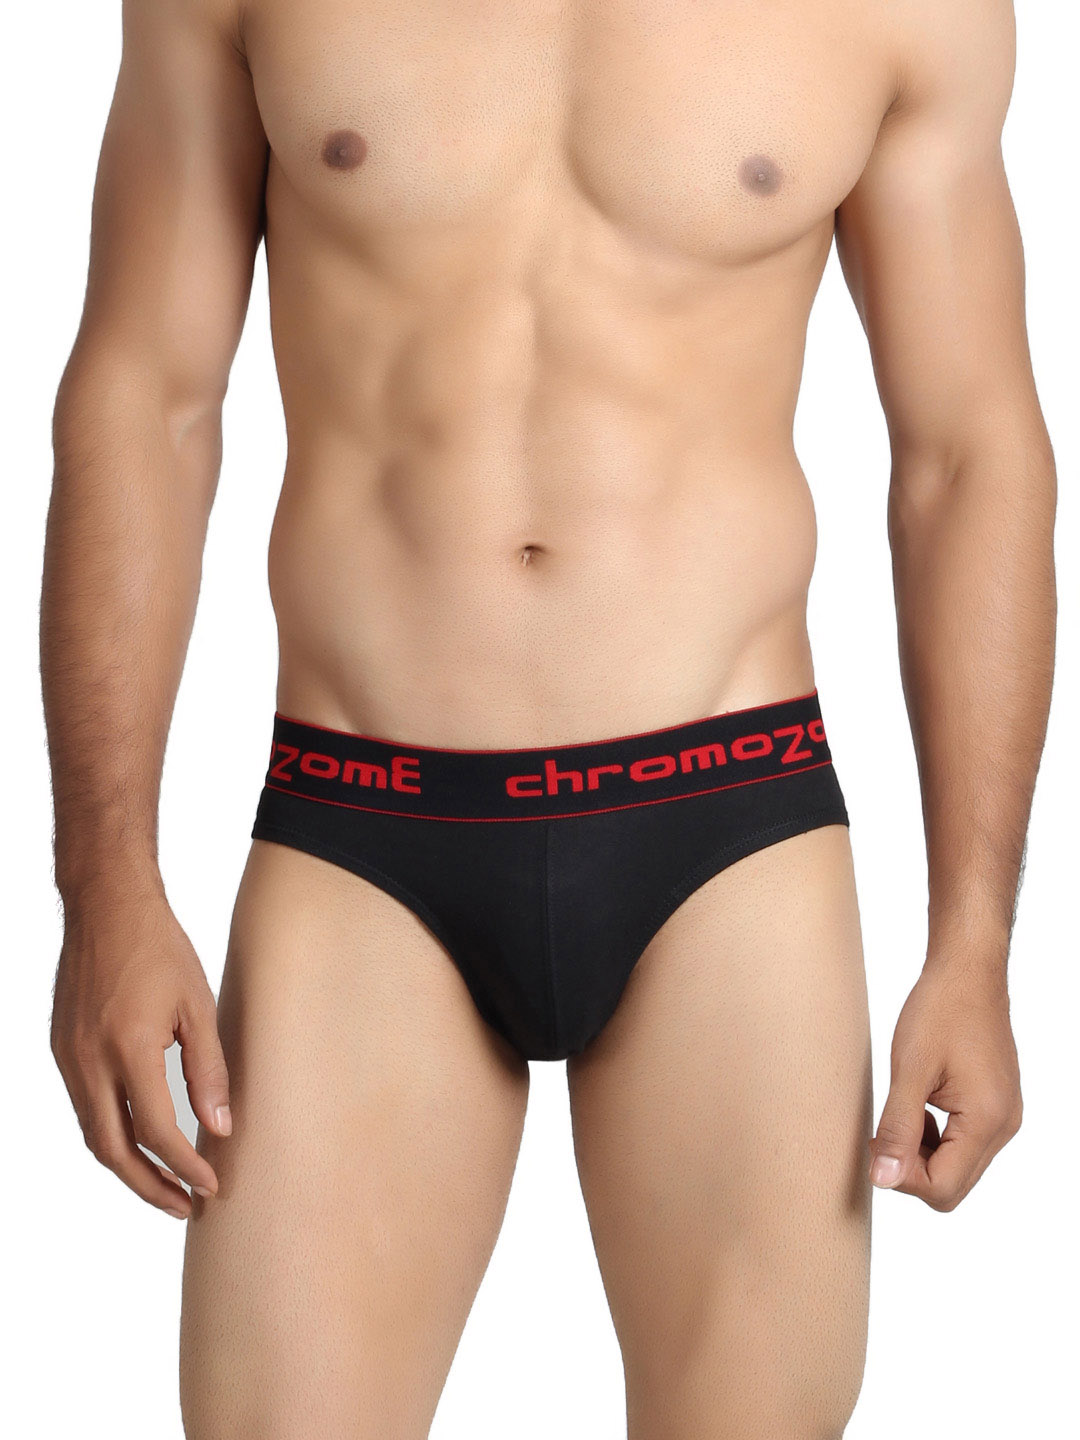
Chromozome Men Black Briefs
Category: Apparel / Innerwear / Briefs
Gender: Men
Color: Black
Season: Summer 2016
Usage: Casual